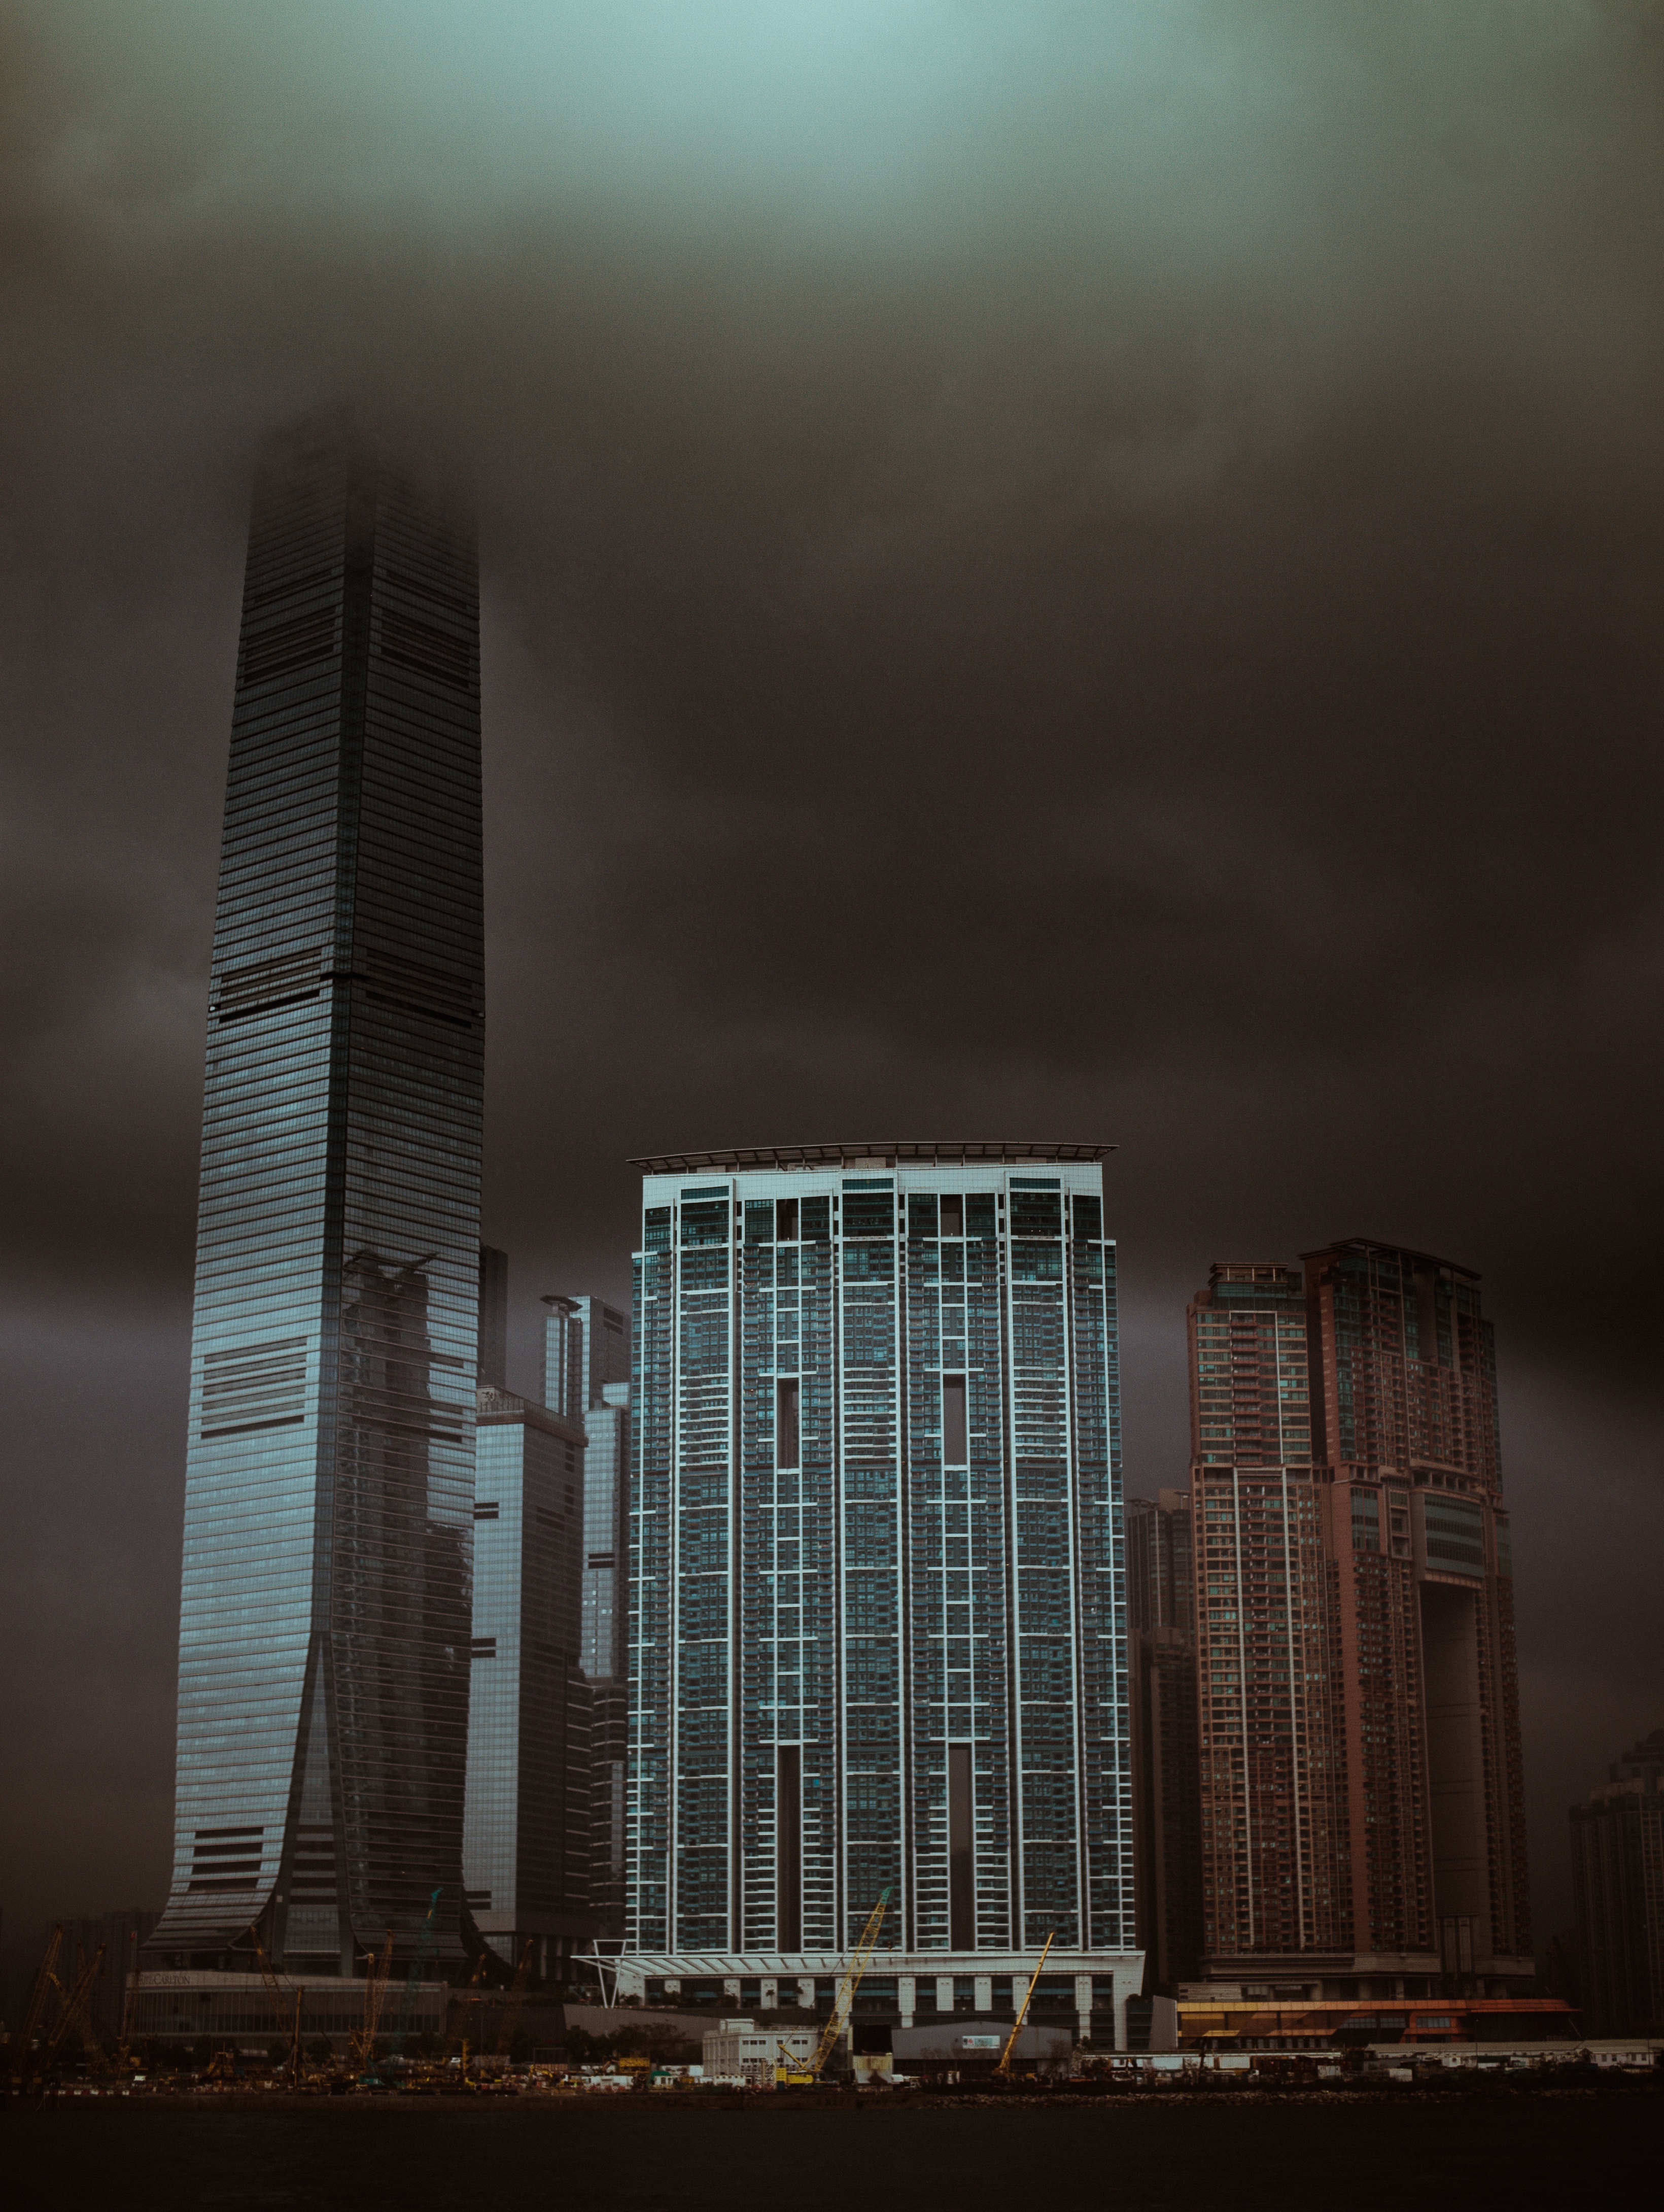
horizon, light, architecture, skyline, night, city, skyscraper, cityscape, downtown, evening, reflection, darkness, tower block, shape, metropolis, urban area, atmospheric phenomenon, human settlement, atmosphere of earth, metropolitan area